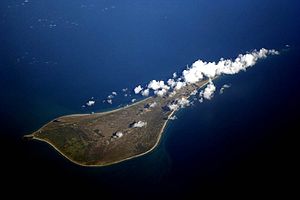
Anholt
Anholt er et af Danmarks mest regnfattige områder.
Anholt ligger i Kattegat og har et areal på 22,37 km². Øen er 11 km lang og omkring 6 km bred på det bredeste stykke. Der er 138 faste beboere, hvoraf de fleste i Anholt By, inde i landet, hvor også skolen ligger, 3 km fra havnebebyggelsen.